Sheerluck Jones, or Why D'Gillette Him Off

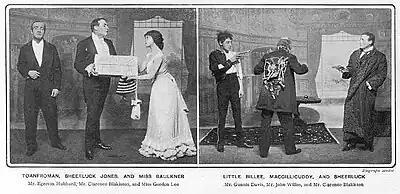
Scenes from "Sheerluck Jones, or Why D'Gillette Him Off" - "Tatler" (1902)

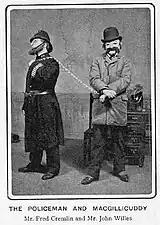
The Policeman and Professor MacGillicuddy

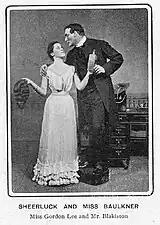
Sheerluck Jones and Miss Baulkner

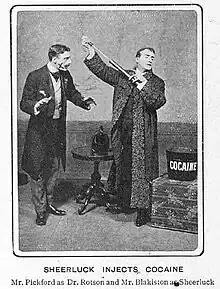
Clarence Blakiston as Sheerluck Jones (right) - "Tatler" (1902)

Sheerluck Jones, or Why D'Gillette Him Off is a burlesque on the popular 1899 play "Sherlock Holmes". The comedy starred Clarence Blakiston as Sheerluck Jones and ran at Terry's Theatre (1901-02) for 138 performances.